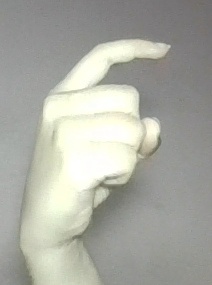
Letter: ra